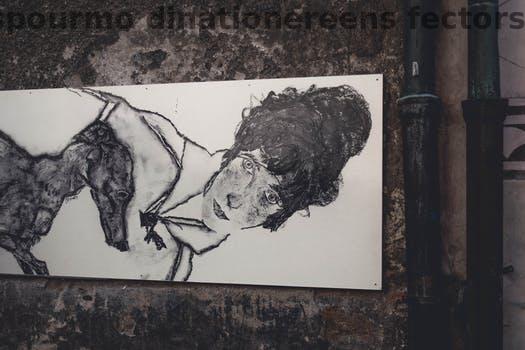
Label: Watermark